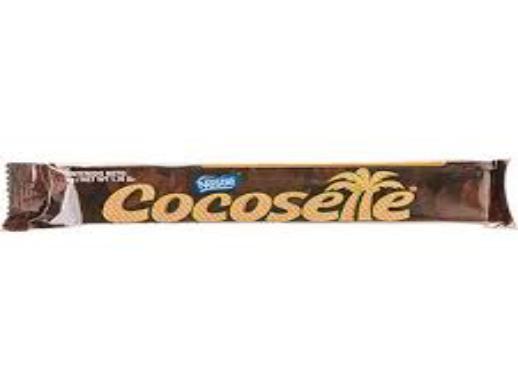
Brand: Cocosette
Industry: Food